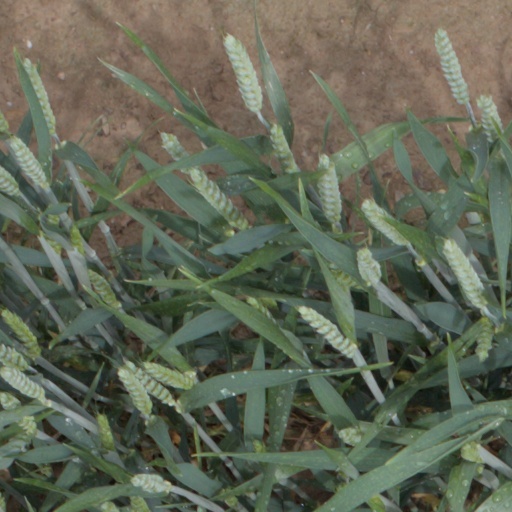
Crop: wheat